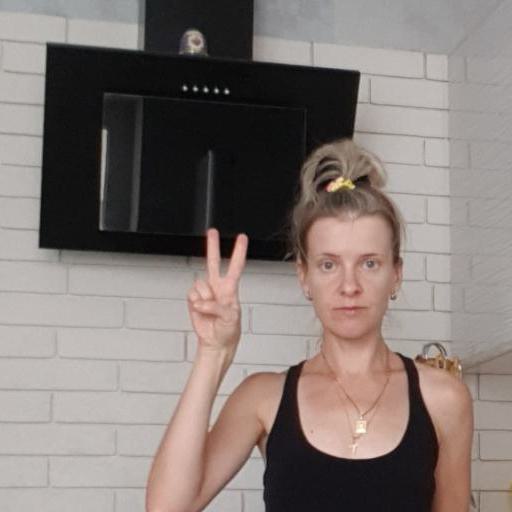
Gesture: peace